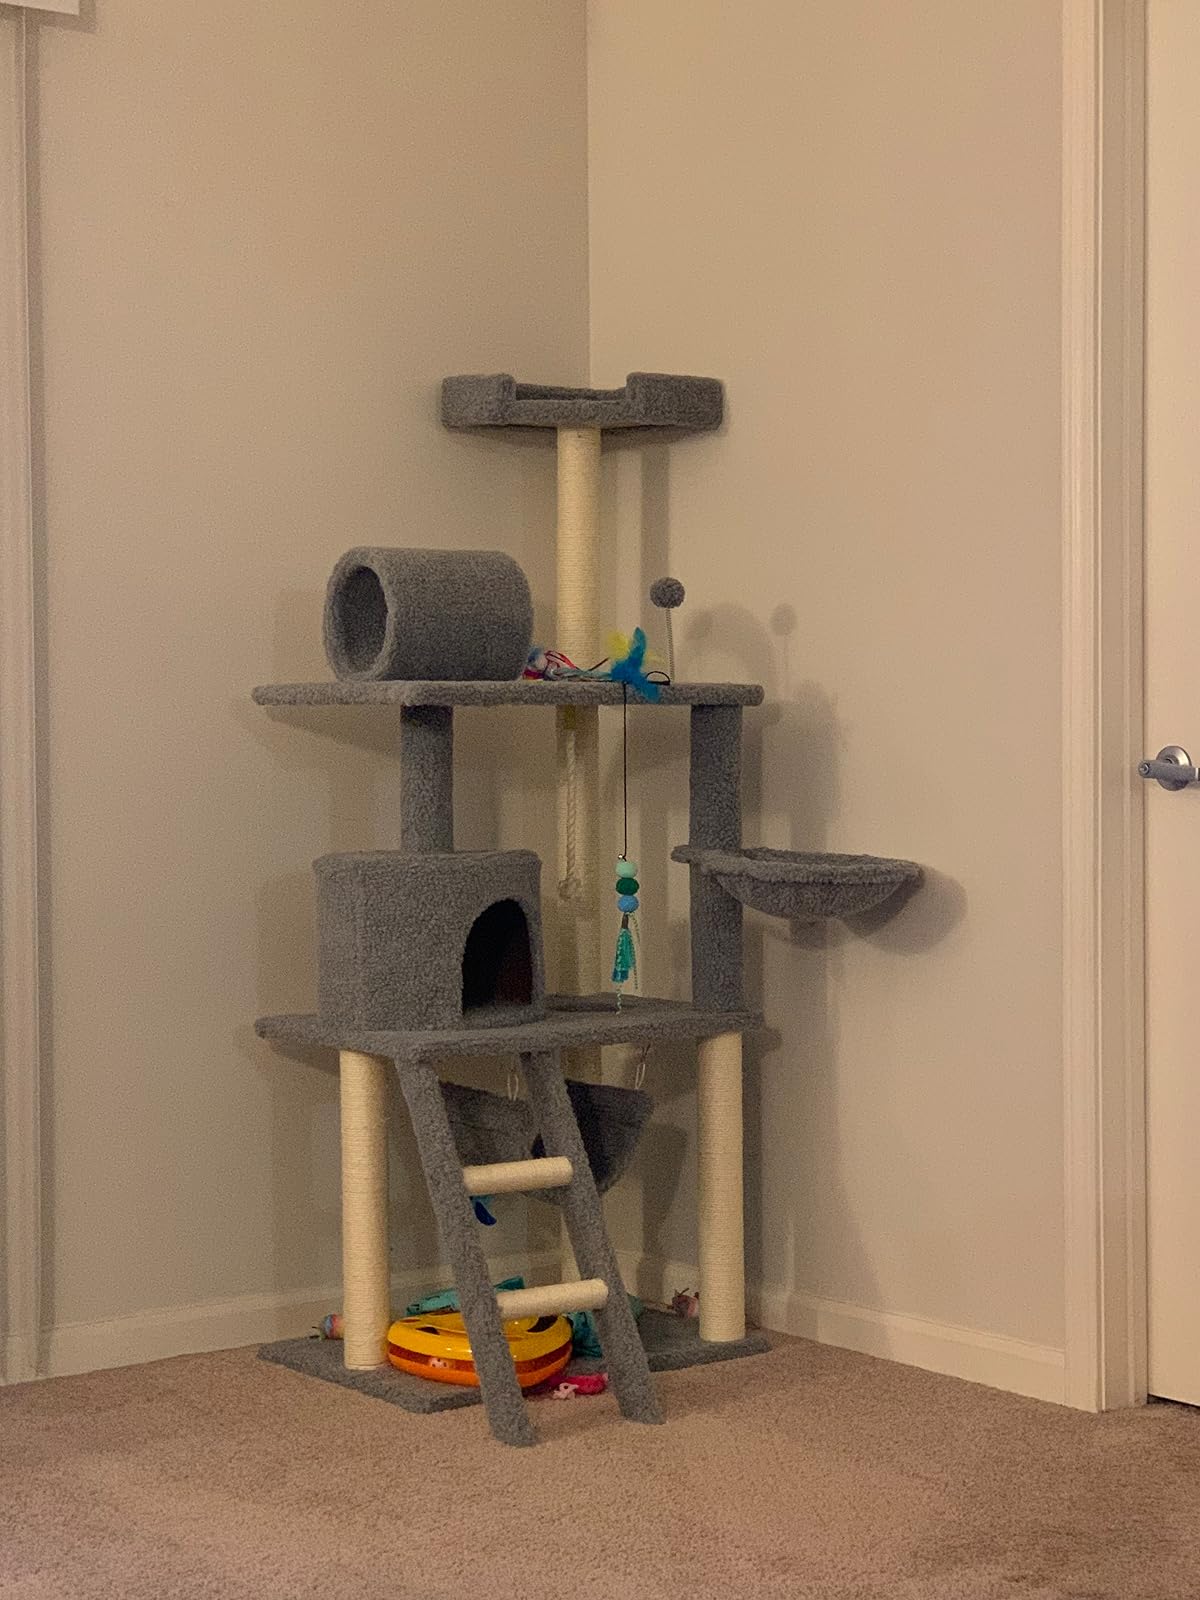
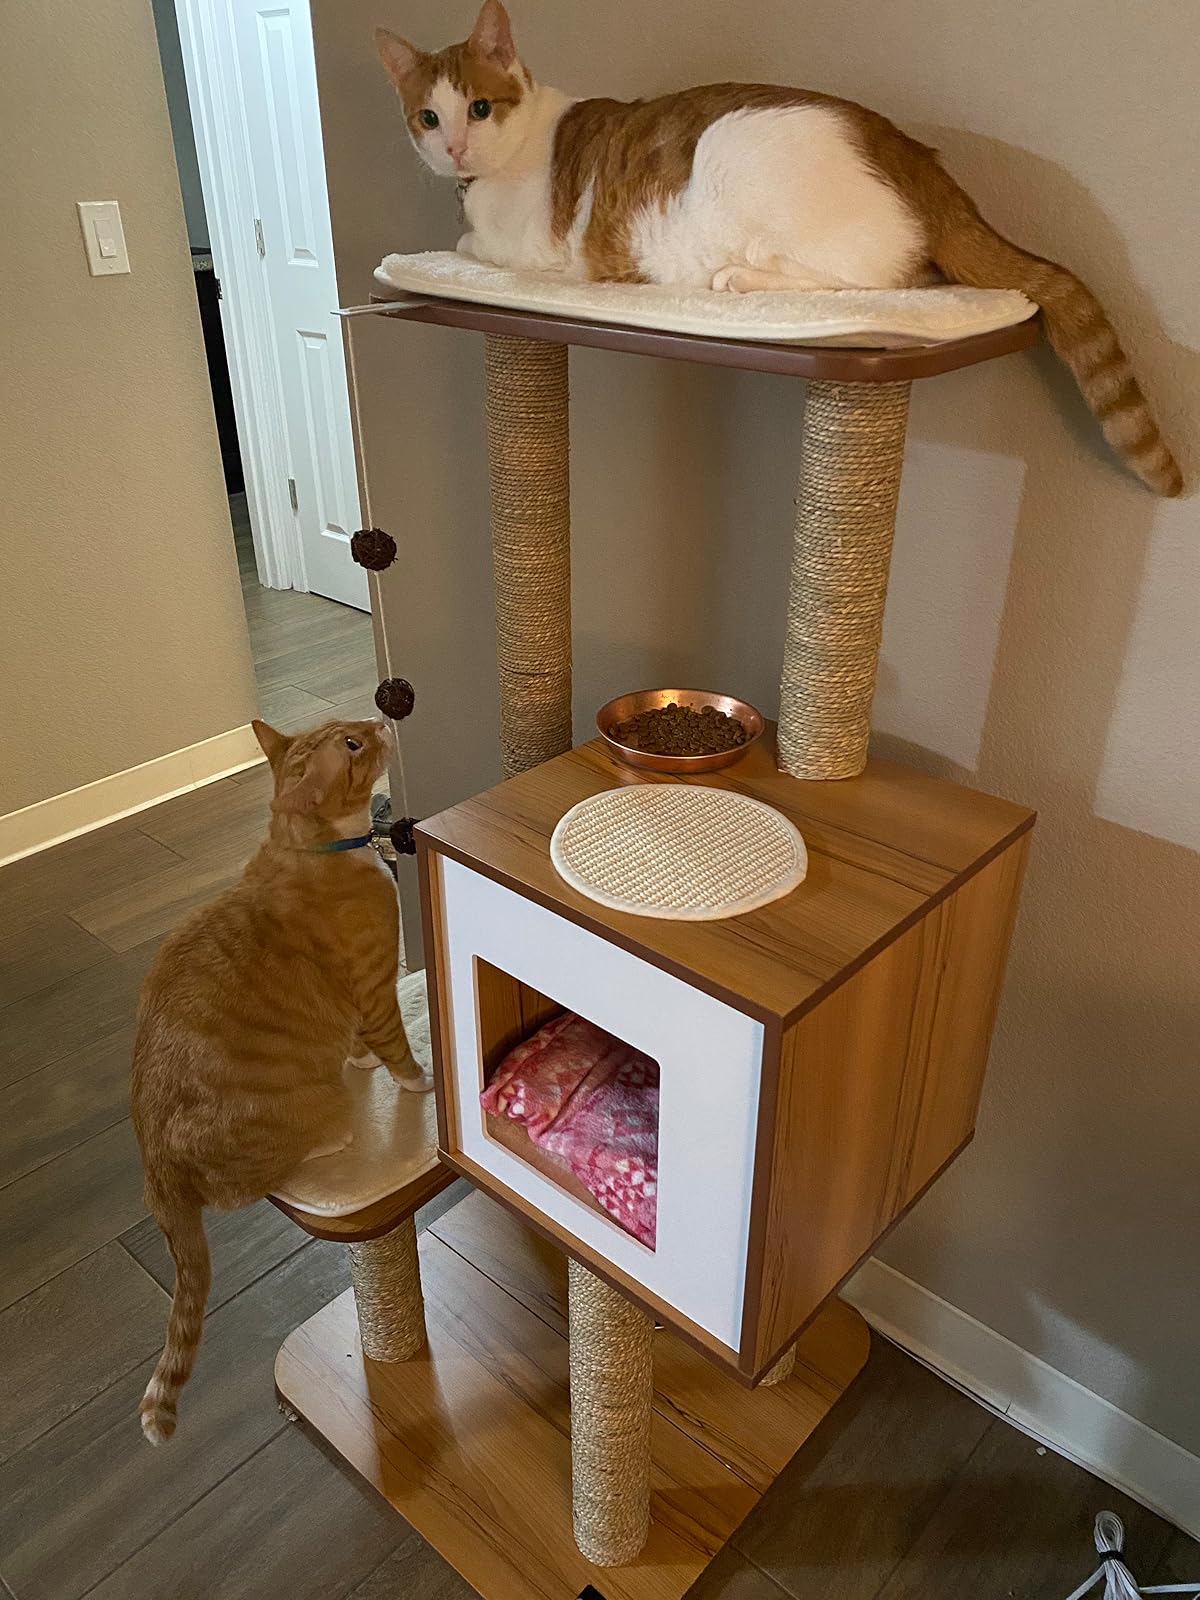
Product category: items_cat tree
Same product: no